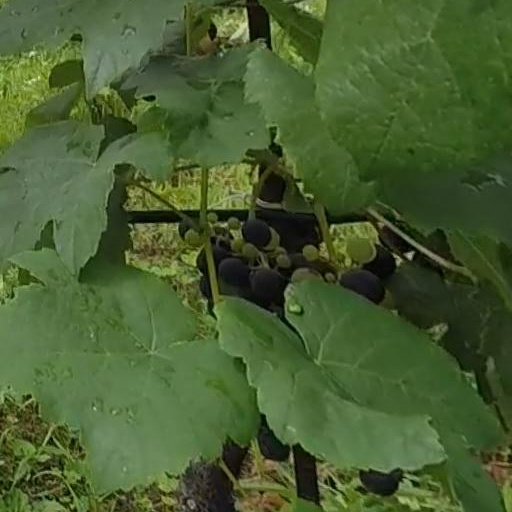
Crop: grape